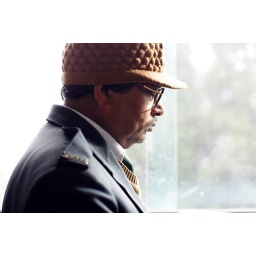
The train conductor seen against a window with steam blowing past the coach.